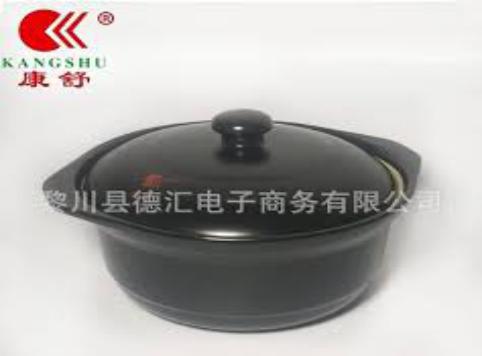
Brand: kangshu
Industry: Others